Combe Moor

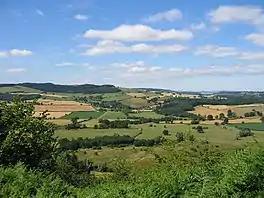
View from the Herefordshire Trail leading to Wapley Hillfort

The village is on the B4362 road on the B4362 road between Shobdon and Presteigne near the confluence of the Hindwell Brook and the River Lugg. During the Devensian period, "the eastward advance of the Wye Glacier blocked the preglacial Lugg at Combe Moor and the river cut a new course to the north-east before turning south-east through the east-to-west ridge via the Covenhope Gap." "Cross and Hodgson" described the sediments of the Combe Moor basin in 1975 as "finely laminated and stoneless."